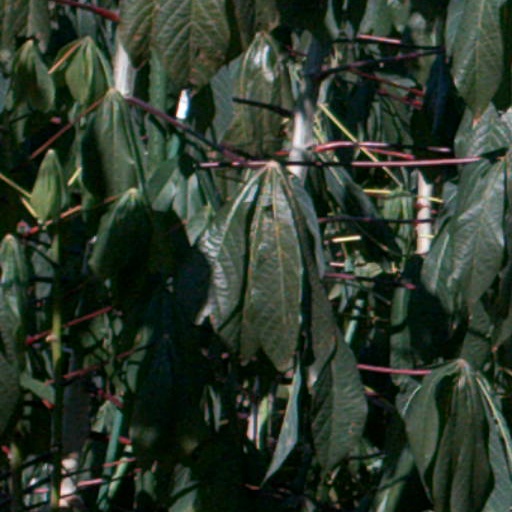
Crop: cassava